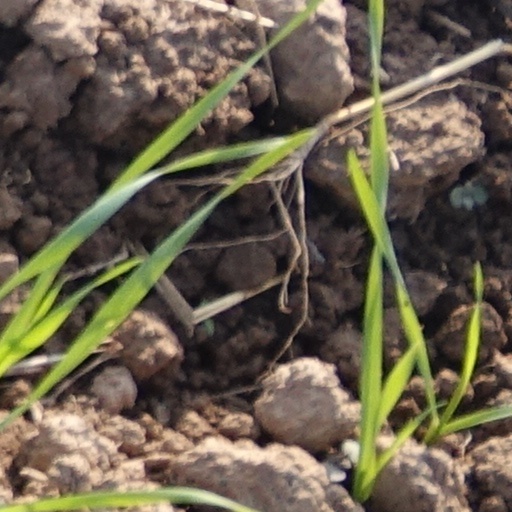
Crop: wheat